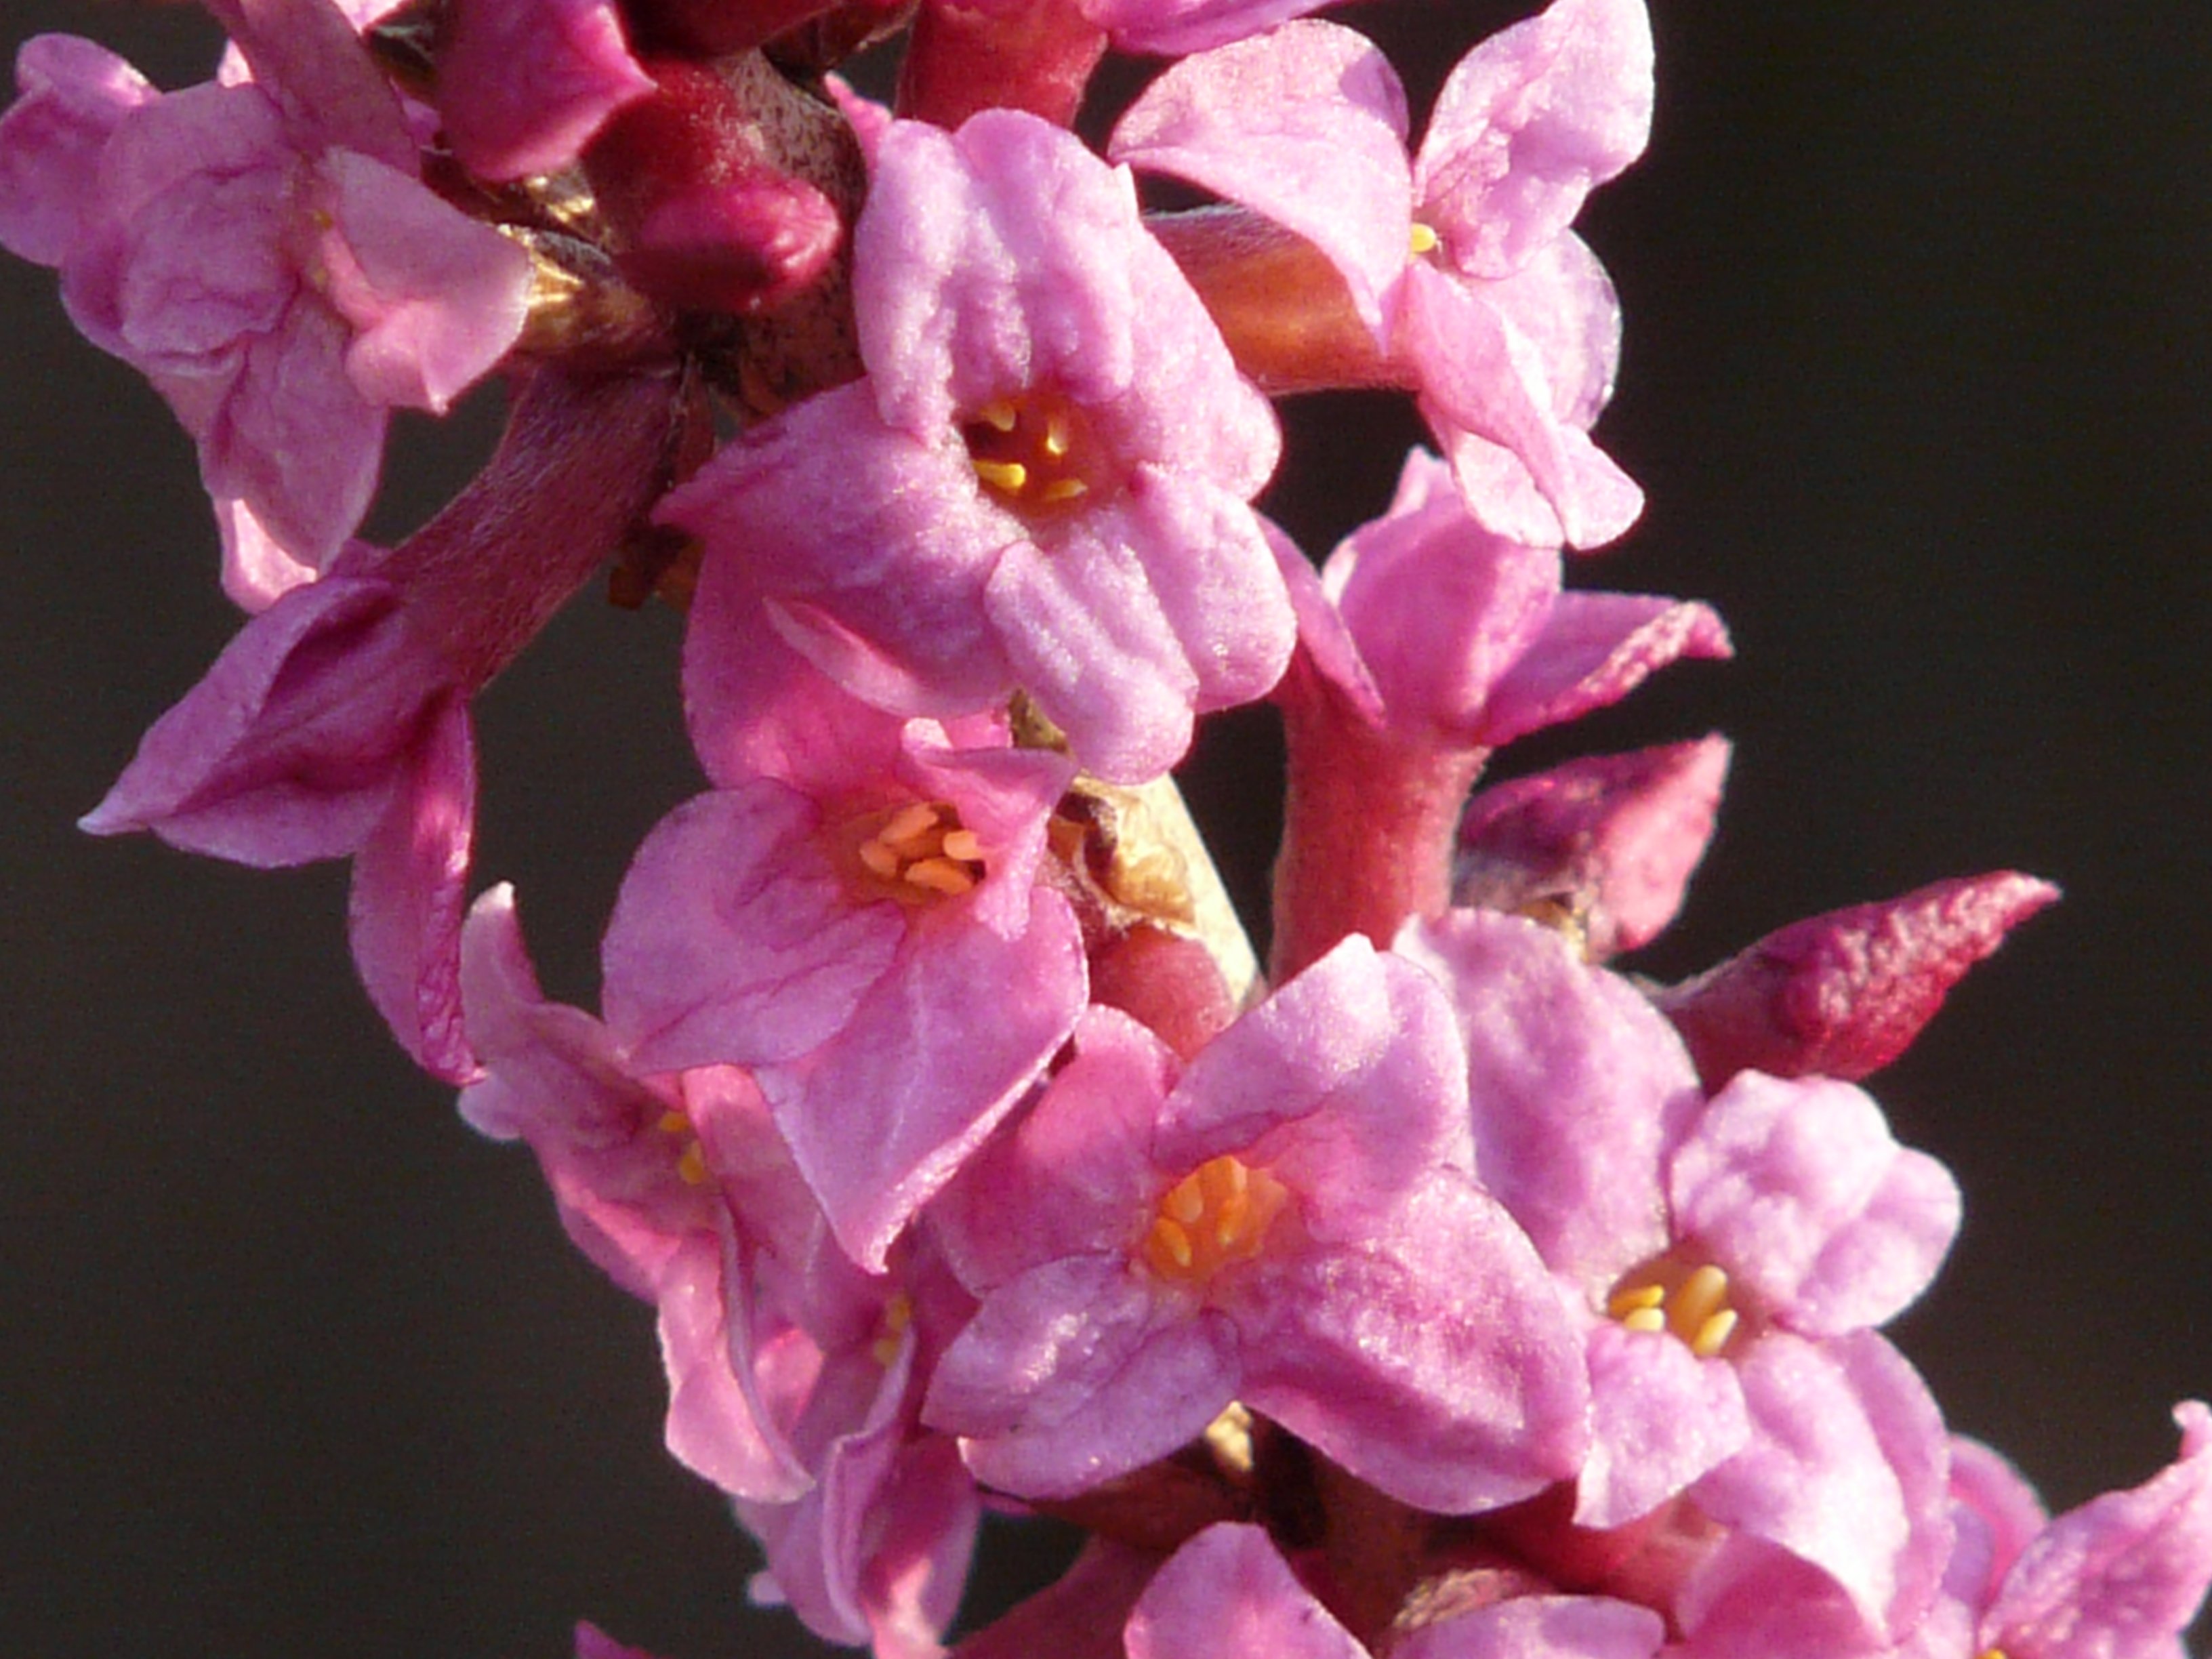
branch, blossom, plant, meadow, flower, petal, bloom, food, spring, produce, color, garden, pink, flora, flowers, shrub, macro photography, daphne, flowering plant, land plant